Stanley Roy Badmin

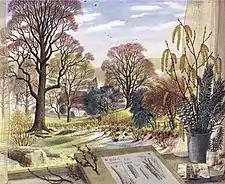
"February", one of Badmin's illustrations for the "Shell Guide to Trees and Shrubs", showing his characteristic treatment of landscape and of trees

Badmin worked primarily in watercolour. He was particularly inspired by the English rural landscape, and was especially noted for his detailed yet evocative paintings of trees. His work shows strong affinities with contemporary neo-romantic artists such as Graham Sutherland, John Piper and Eric Ravilious. His greatest public recognition came through his book illustration and advertising work, which was also largely based on English landscape subjects.